Callum McGregor

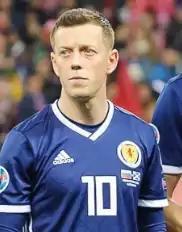
McGregor lining up for Scotland in 2019

In October 2017, McGregor was once again included in the full squad for two 2018 World Cup qualifiers against Slovakia and Slovenia, but remained on the bench during both games. He made his debut a month later, starting in a friendly against the Netherlands. In late 2020 he scored in penalty shootouts against both Israel and Serbia as Scotland won the 2018–19 UEFA Nations League C playoffs and qualified for the UEFA Euro 2020 finals tournament (played in 2021; delayed by the COVID-19 pandemic in Europe), their first such achievement in 23 years. He scored his first international goal during the final group fixture of the tournament against Croatia.